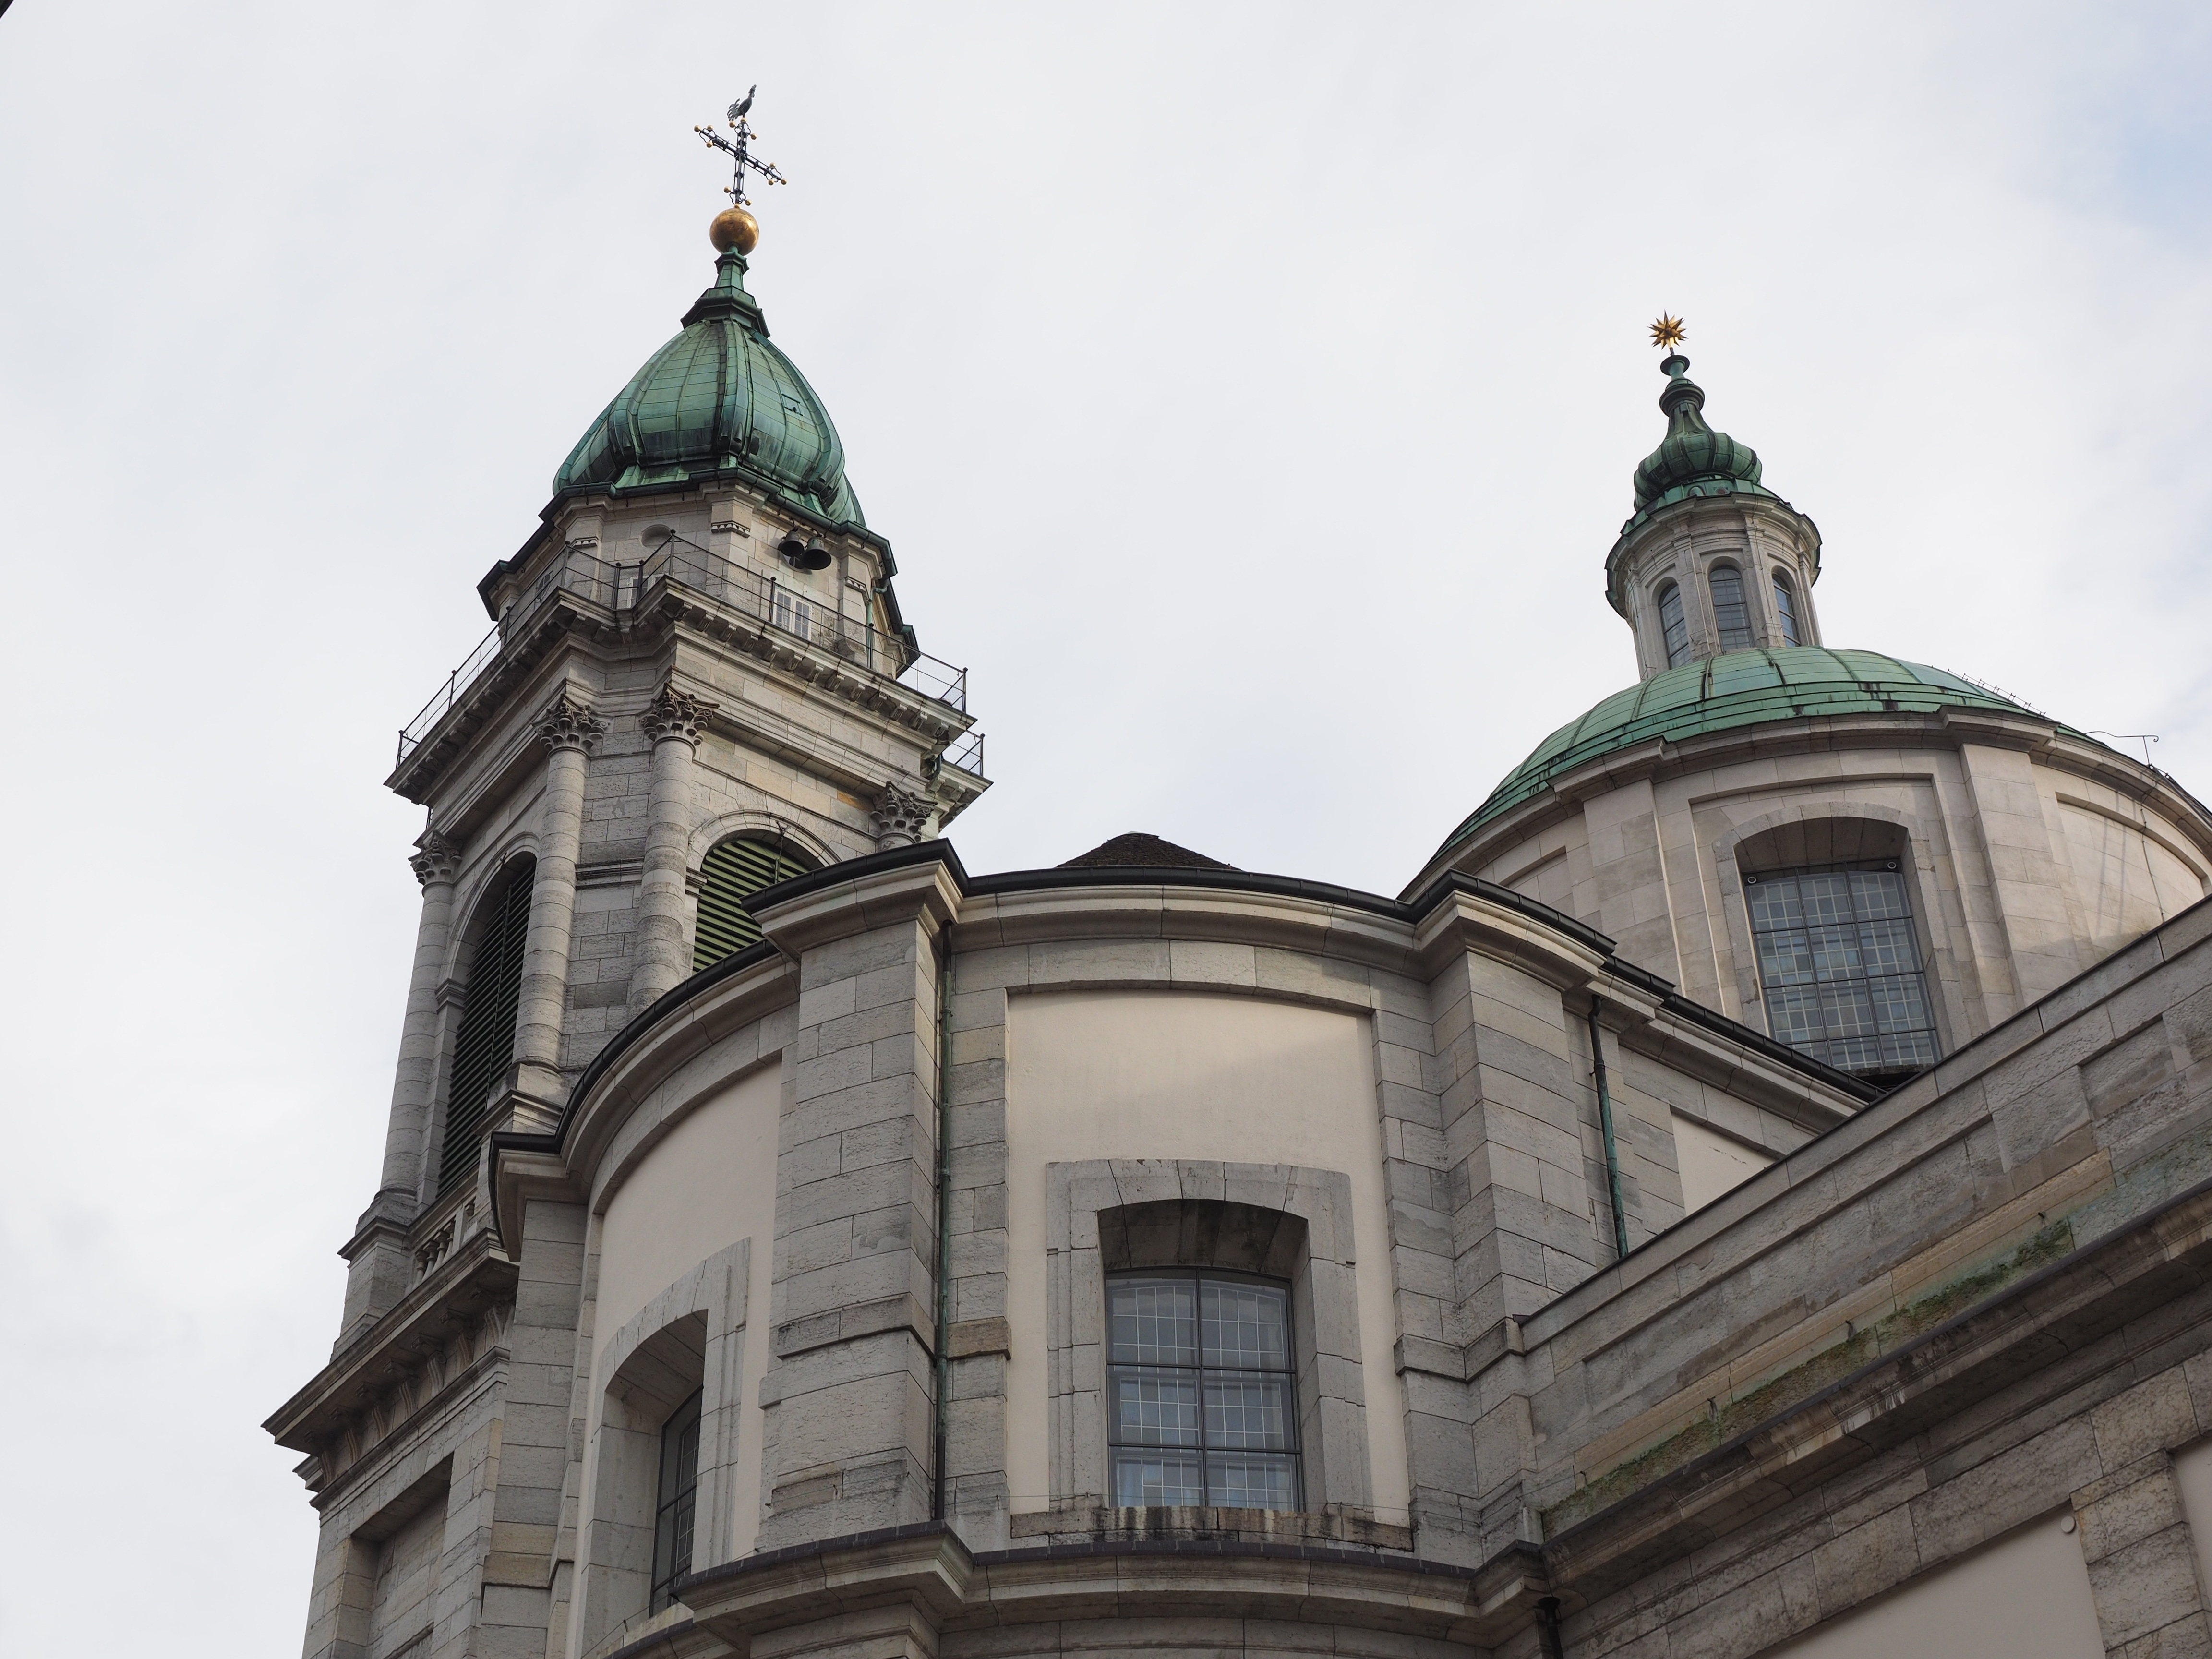
building, landmark, facade, church, cathedral, chapel, place of worship, spire, steeple, switzerland, solothurn, nave, basilica, dome, church buildings, roman catholic, st ursus cathedral, cathedral of st urs und viktor, st ursen cathedral, roman catholic diocese of basel, early classicist style